Leitha

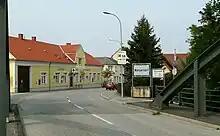
Leitha bridge between Wampersdorf (Pottendorf municipality) in Lower Austria and Wimpassing ("Vimpác") in Burgenland

Upon the dissolution of Austria-Hungary after World War I, the 1920 Treaty of Trianon adjudicated the West Hungarian territory of the proclaimed Lajtabánság (Leitha Banat) to the Republic of Austria (as Burgenland), whereby the course of the river became an inner Austrian border.